St Martin Pomary

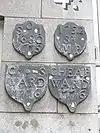
Parish boundary mark

St Martin Pomeroy was a parish church in the Cheap ward of the City of London. It was also known as St Martin Ironmonger Lane.